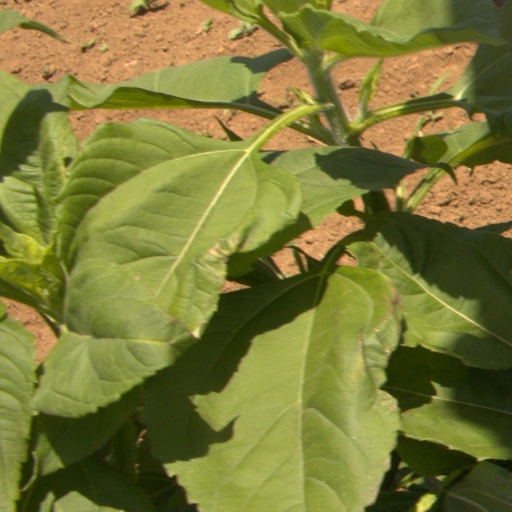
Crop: Jerusalem artichoke